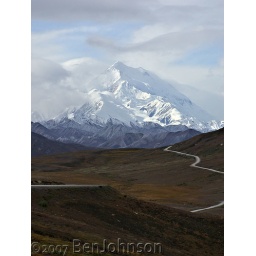
The clouds cleared over the mountain literally 2 minutes before we got to this spot.